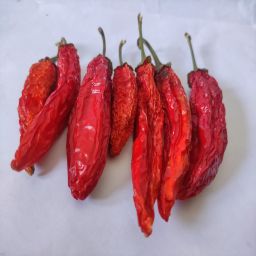
Crop: New Mexico Green Chile
Quality: Dried